Alma Stanley

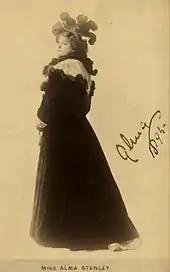
Alma Stanley, 1894

In 1880 Stanley signed with M. B. Leavitt's Grand English Operatic Burlesque Company and that April sailed from Liverpool for New York aboard the steamship Helvetia. Her first known appearance in America was in August 1881 at the Fifth Avenue Theatre as Laura Smiff in G. F. Rowe's "Smiff". That September, Stanley joined Leavitt's company at Haverly's 14th Street Theatre, New York playing Pasquillo to Selina Dolaro's Carmen in Frank W. Green's "Carmen; or, Soldiers and Seville-ians". At the same venue that October Leavitt's company performed for the first time in America an English adaptation of "La fille du tambour-major", with Stanley in the role of Duchess Della Volta. It was about this time, when Leavitt ran into financial difficulties, that Stanley chose to resign rather than take a pay cut. Later that month she assumed the role of Lady Ella, previously played by Miss Burville, in the original American production of the Gilbert and Sullivan comic opera "Patience".